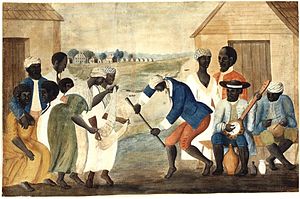
Offentlig ydmygelse / Skamfulde eksponeringer
Moderne tids slaver skulle typisk gå barfodede ifølge slavekodekser (USA, 1780'erne)
Offentlig ydmygelse er en skamfuld eksponering af en person, almindeligvis en gerningsmand eller en fange, især på en offentlig lokalitet. Det blev regelmæssigt brugt som afstraffelse i tidligere tider og praktiseres fortsat på forskellige måder i nyere tid.